88th Indiana Infantry Regiment

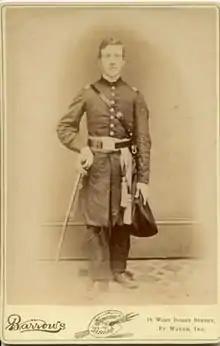
Lt. Allan H. Dougall of the 88th Indiana Infantry Regiment, awarded the Medal of Honor for his action at the Battle of Bentonville.

The 88th Indiana Infantry Regiment was an infantry regiment that served in the Union Army during the American Civil War.